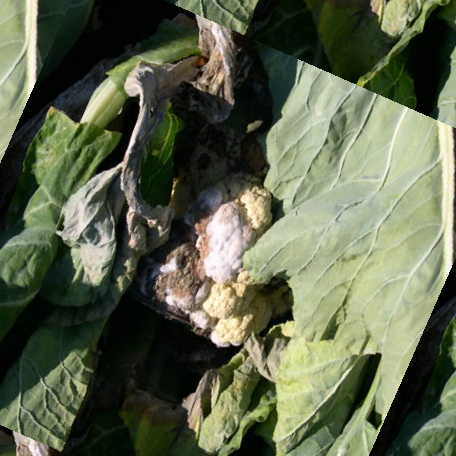
Label: Bacterial spot rot